List of diplomatic missions of Libya

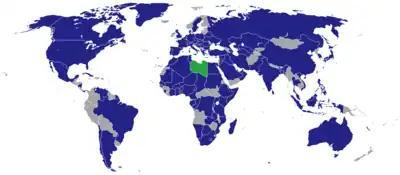
Map of diplomatic missions of Libya

Under the rule of Muammar Gaddafi, Libya broke practice with almost all other countries in 1979 by renaming their embassies "People's Bureaus", with the diplomatic staff known as a local "revolutionary committee".